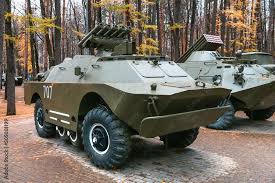
Label: BTR